Answer in natural language. Considering the relative positions, where is modern black leather chair (highlighted by a green box) with respect to brown rectangular extendable dining table (highlighted by a blue box)? Choose between the following options: above or below
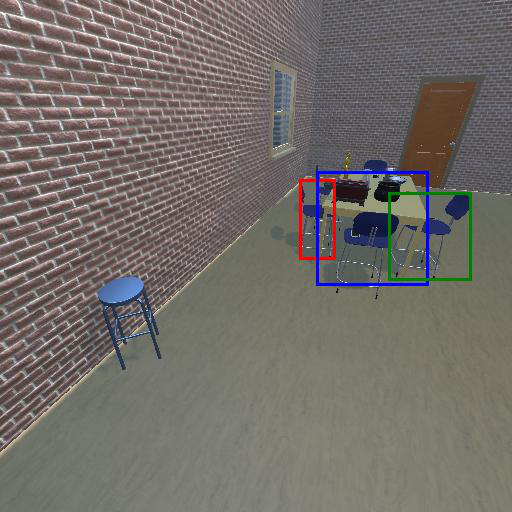
<answer>below</answer>